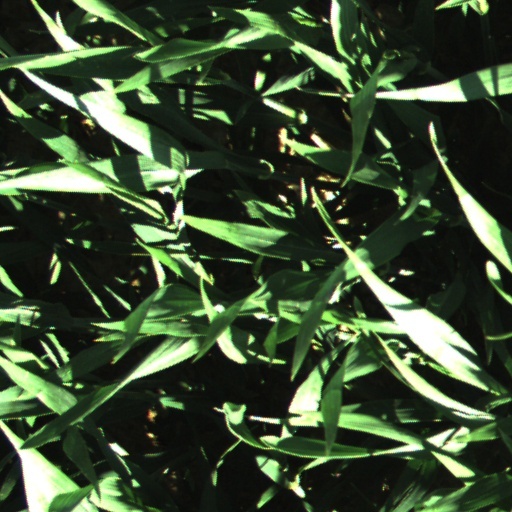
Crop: wheat